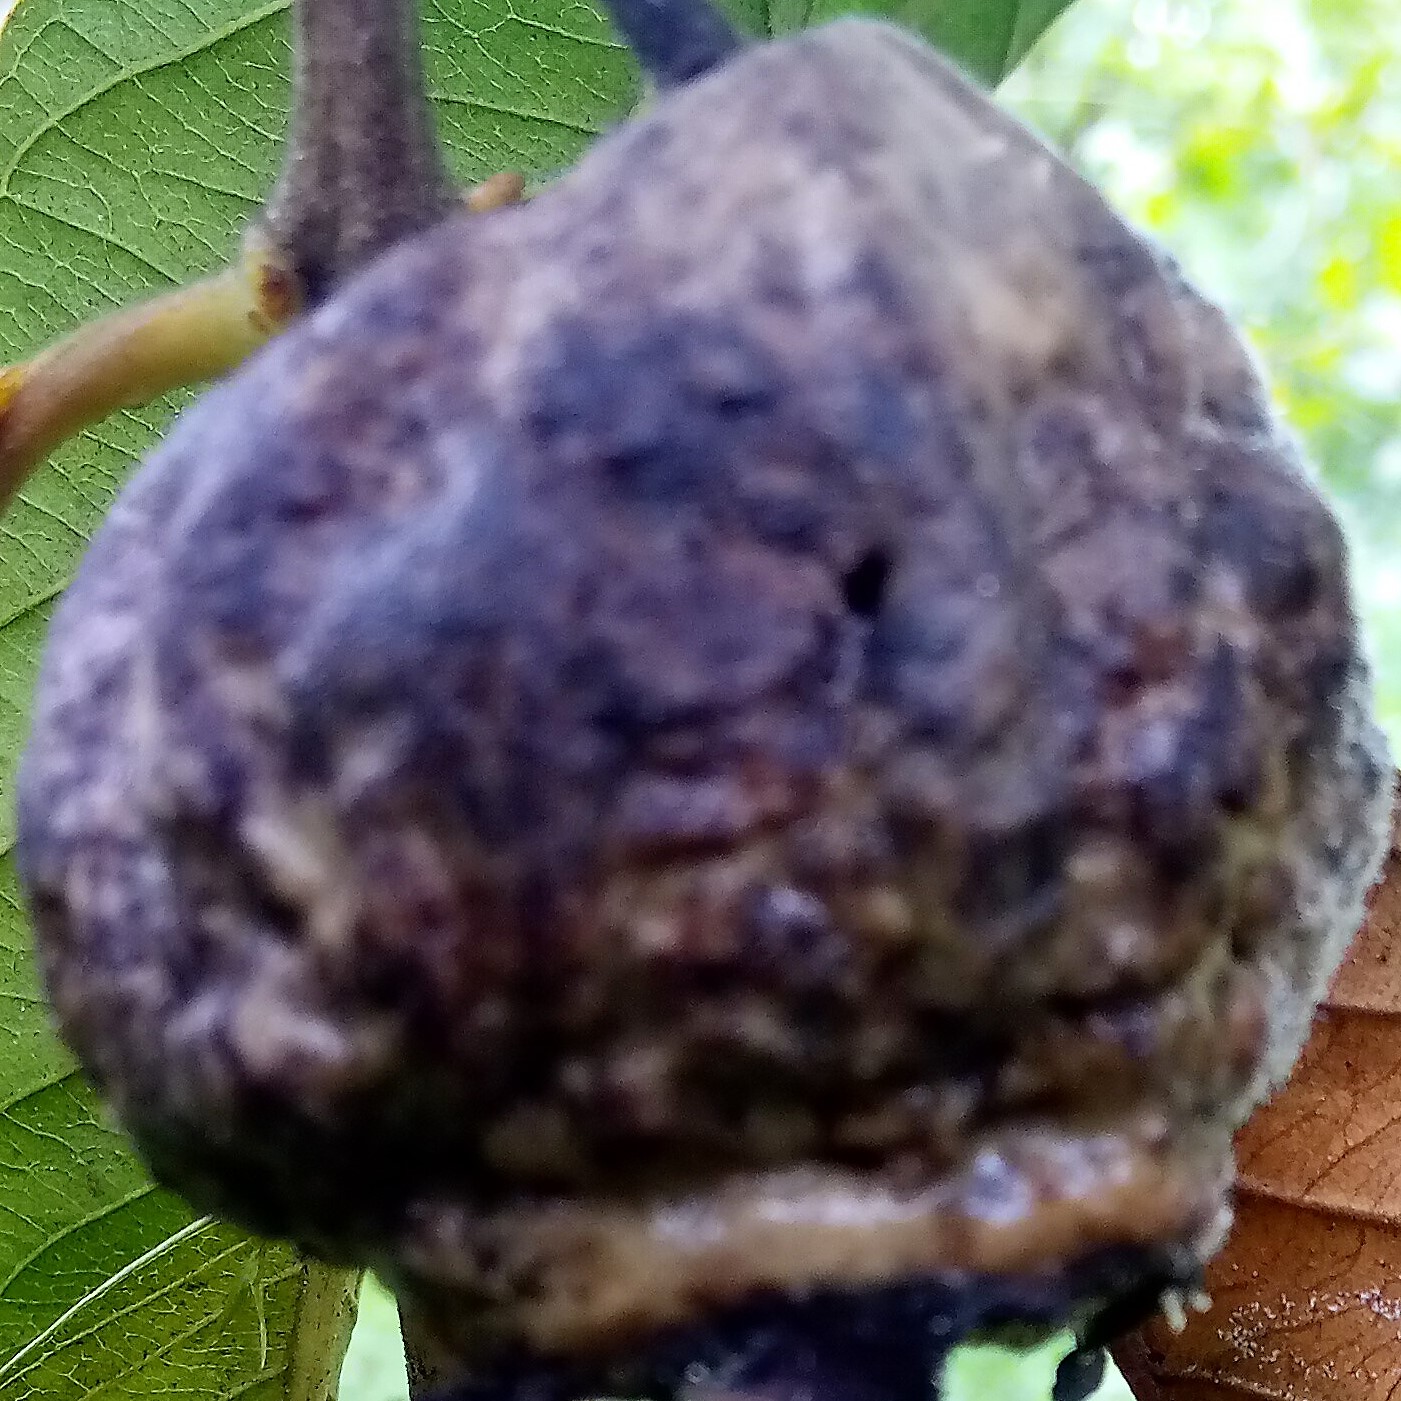
Label: Phytopthora